Balaclava, Grey County, Ontario

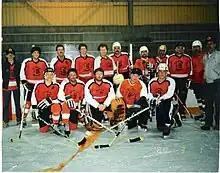
1989 Balaclava Burners

Between 1950 and 1970, little sport was played in Balaclava. The youth of the area would often meet at the home of Harold and Doreen Scott for pick-up baseball games or at Jim and Lorraine Lemon's for impromptu soccer or hockey matches. This was a period when school expansion and amalgamation occurred.